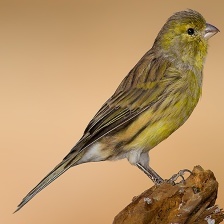
Species: CANARY
Scientific name: SERINUS CANARIA DOMESTICA